Royal Victoria Theatre, Sydney

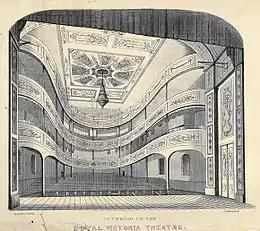
Interior of the Royal Victoria Theatre

The Royal Victoria Theatre, often referred to as the Victoria Theatre or The Old Vic, was a theatre in Sydney, Australia, the first large theatre in the city. It opened in 1838; operas, plays, pantomimes and other events were held, and leading entertainers performed at the theatre. It was destroyed by fire in 1880.